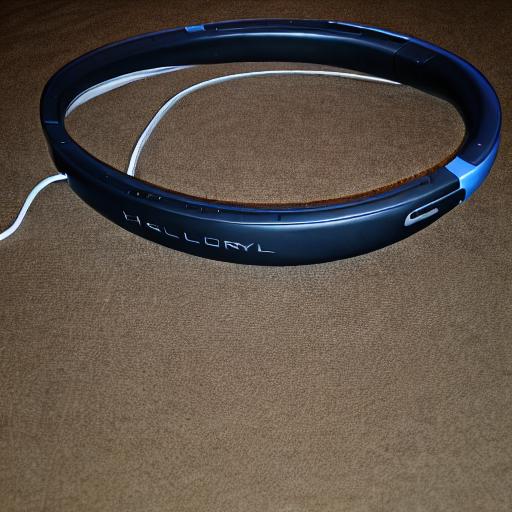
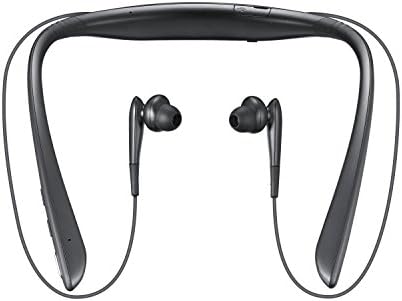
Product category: headphones
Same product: no